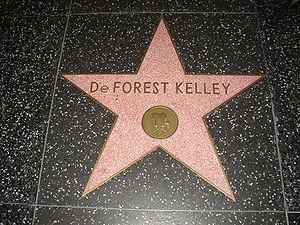
Jackson DeForest Kelley est un acteur américain né à Atlanta le 20 janvier 1920 et mort le 11 juin 1999 à Woodland Hills.